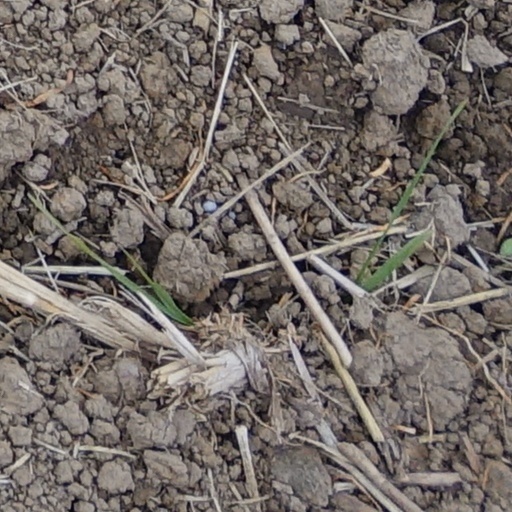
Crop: wheat